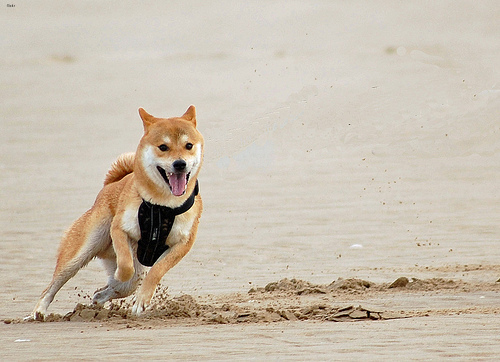
Animal: dog
Breed: shiba_inu